Dunstable, Massachusetts

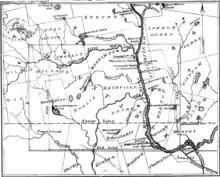
Old map of Dunstable from 1846 showing the towns and the disputed state line with the original Dunstable tract line

Dunstable was first settled by Europeans in 1656 and was officially incorporated in 1673. It is likely named after the town of Dunstable in Bedfordshire, England, home of Edward Tyng, the town's first settler. The original township of Dunstable, granted in 1661, consisted of two hundred square miles, including the Massachusetts towns of Dunstable, Pepperell, Townsend and Tyngsborough, the New Hampshire towns of Hudson, Nashua and Hollis, and parts of other towns as well. Increases in population leading to subsections becoming independent towns and the delineation of the northern boundary of Massachusetts in 1740 placed the northern part of Dunstable (present day Nashua) in New Hampshire, so the southern part remains the Dunstable of today.